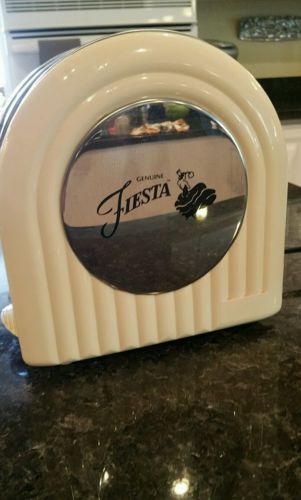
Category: toaster